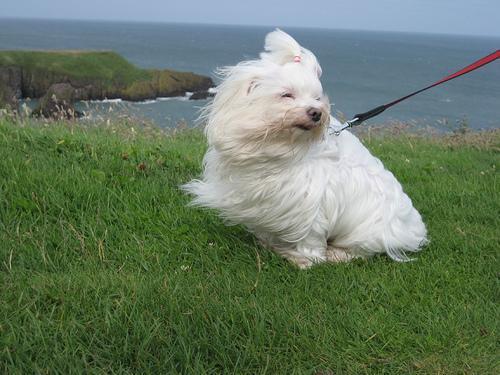
Maltese_dog